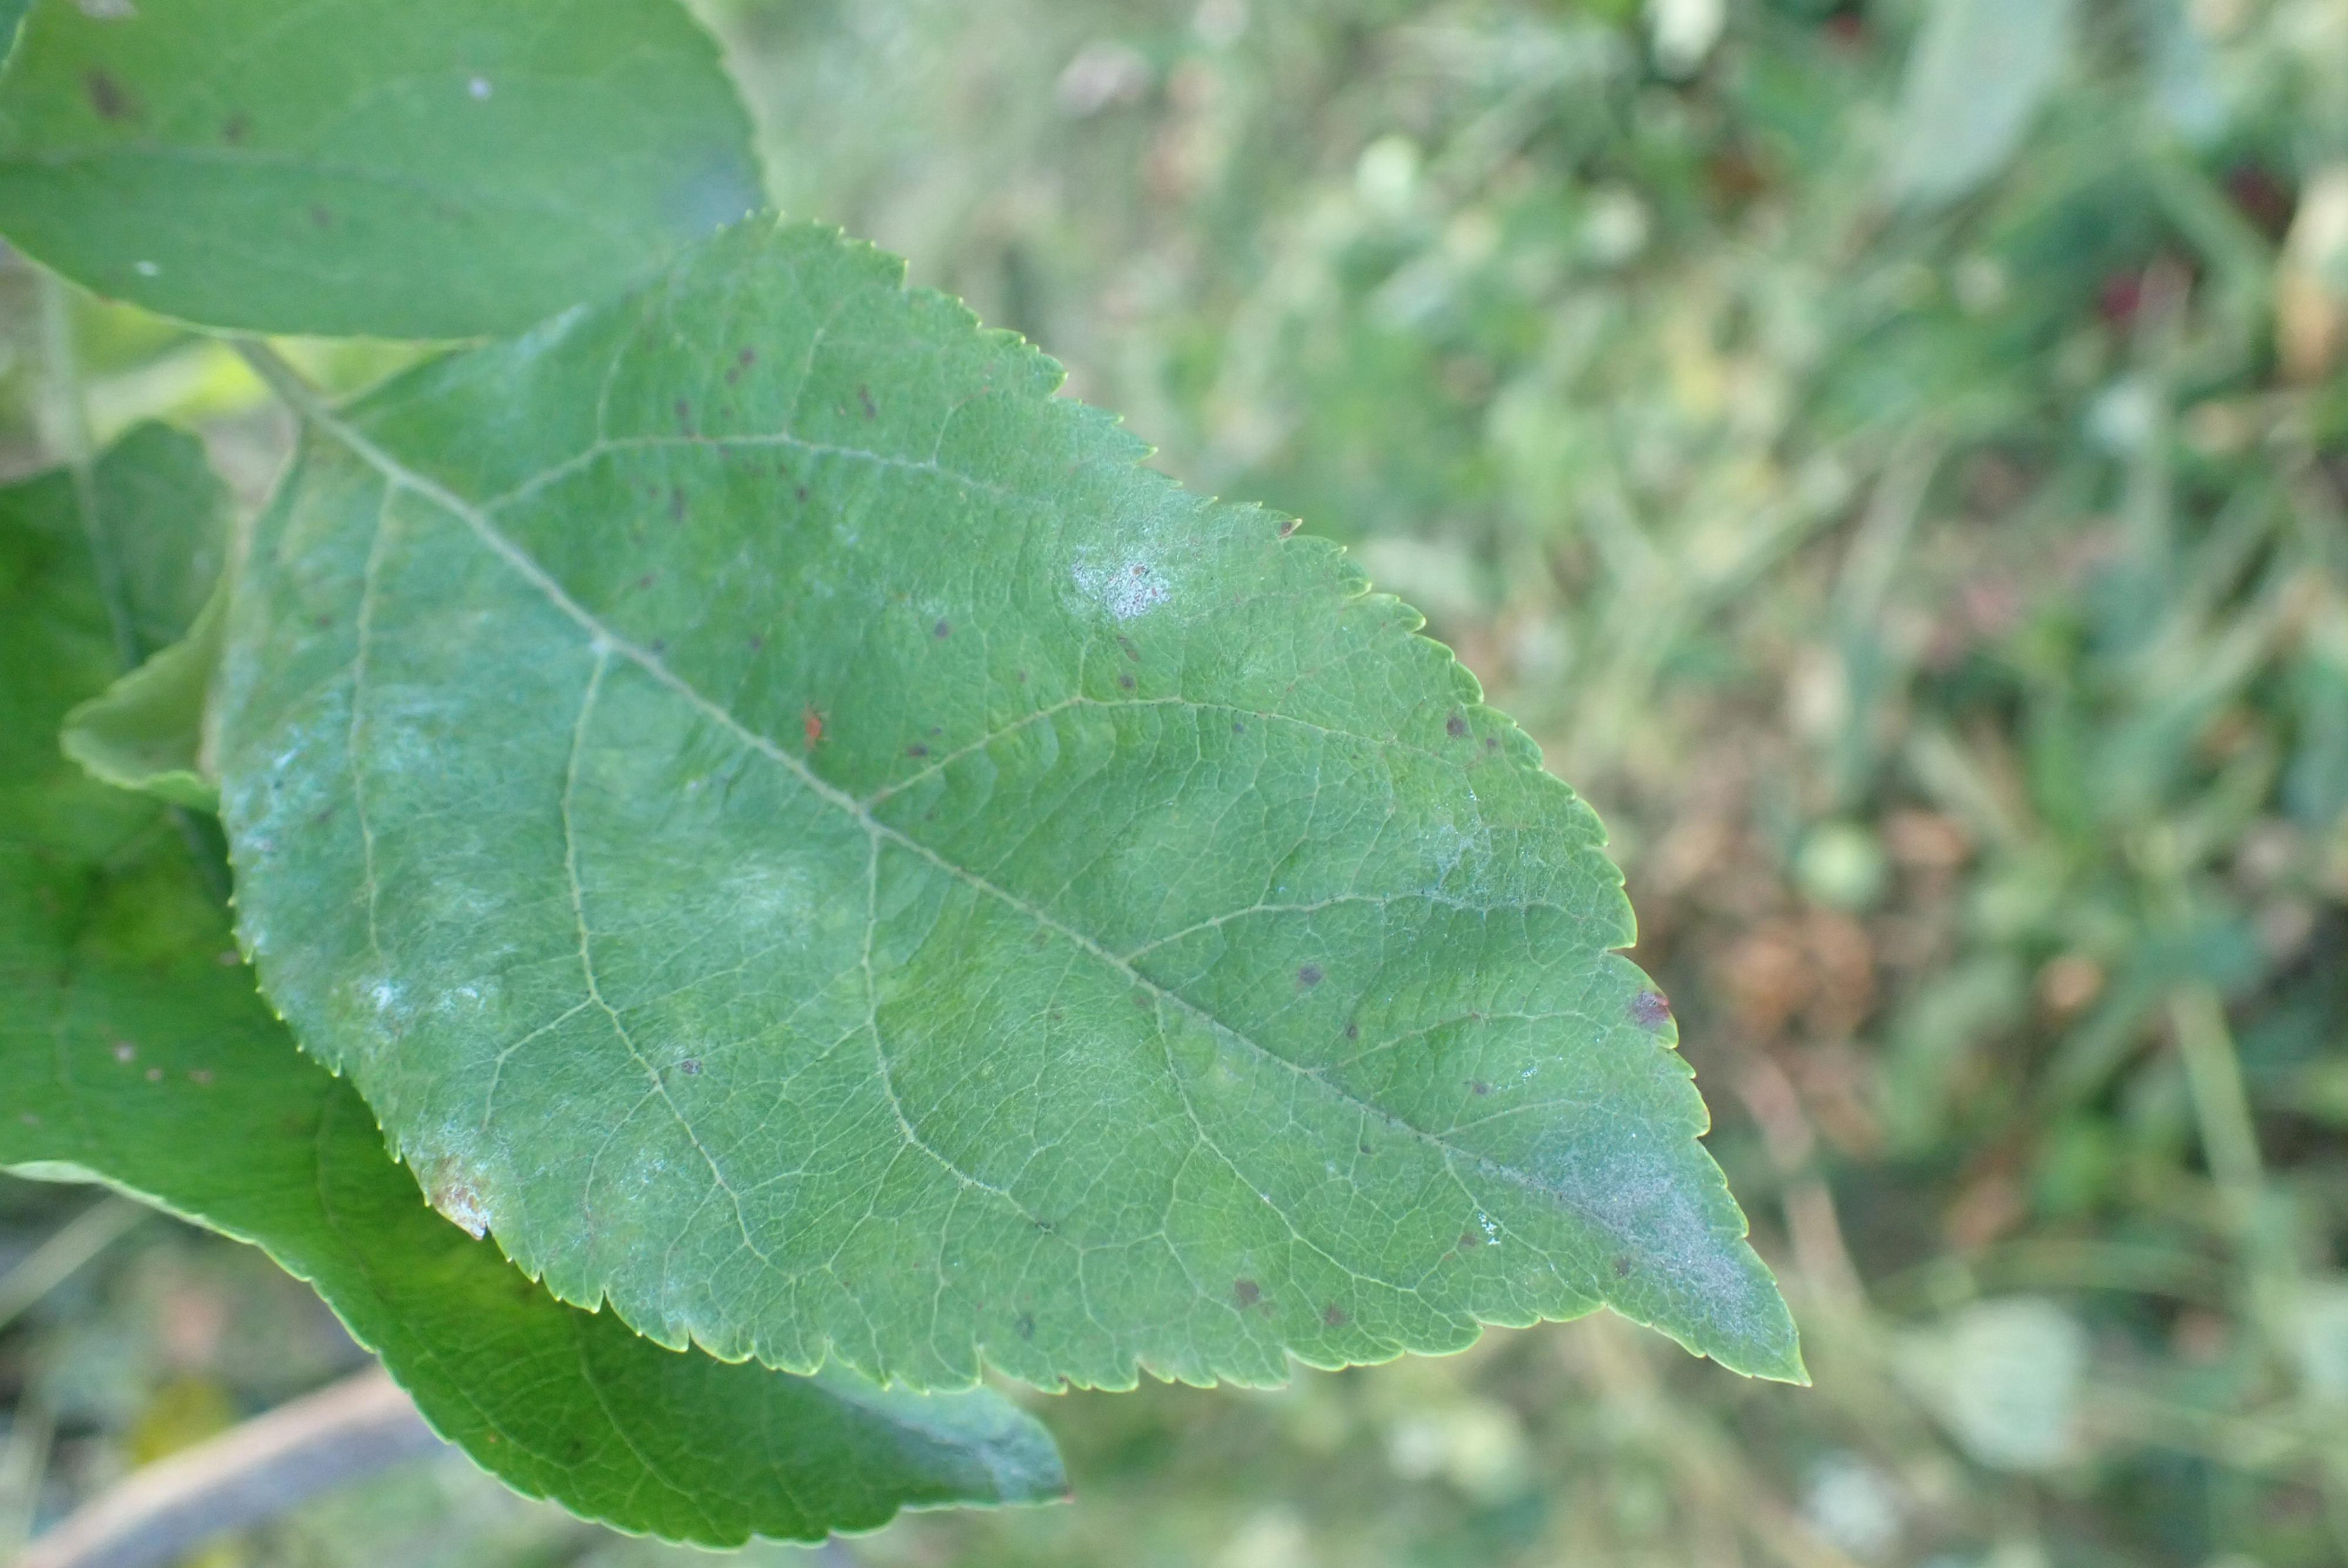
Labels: powdery_mildew, complex